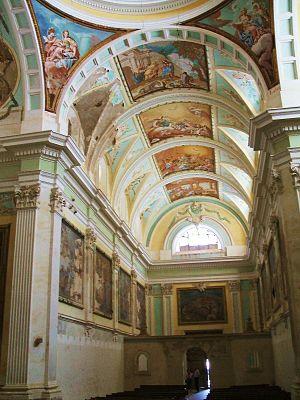
La chartreuse de Monegros ou chartreuse Notre-Dame-des-Sources, en espagnol cartuja de Nuestra Señora de las Fuentes, est un ancien monastère de l'ordre des Chartreux qui se trouve en Aragon à Sariñena, dans la comarque de Monegros. Il s'agit d'une chartreuse construite au XVIIIᵉ siècle en style baroque et fameuse pour la profusion de fresques qui couvre ses murs intérieurs. Ce monument est inscrit au patrimoine historico-artistique depuis 2002. C'est une propriété privée.